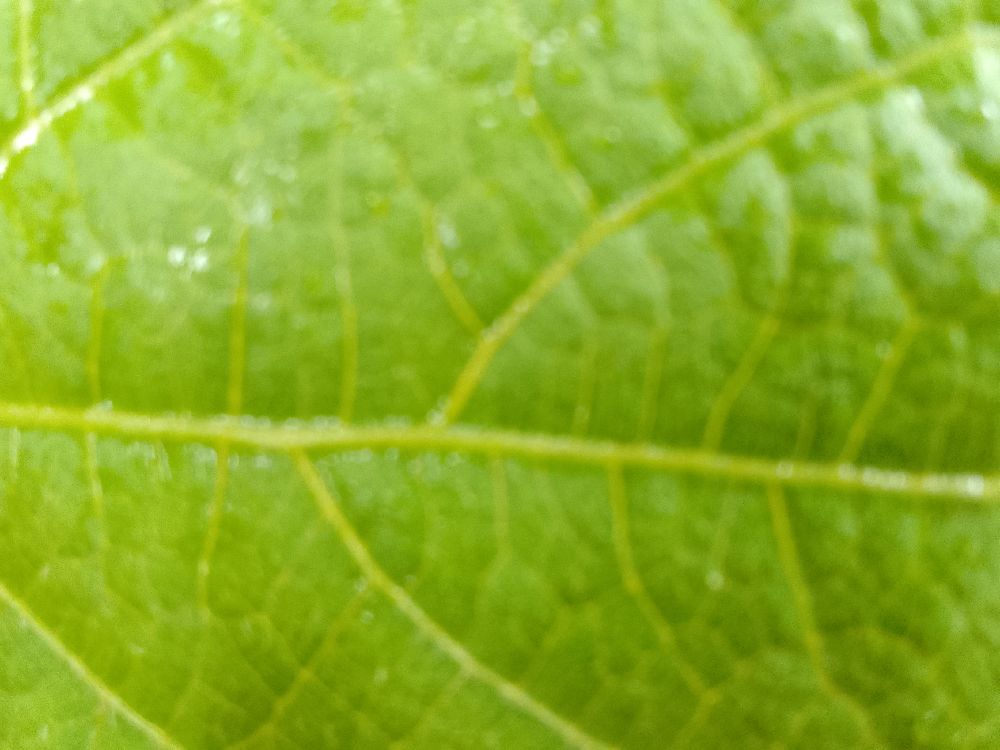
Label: healthy